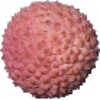
Label: lychee